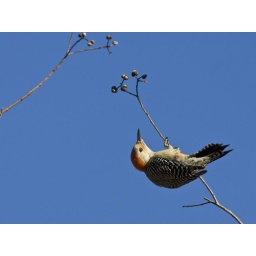
I noticed this red bellied woodpecker high in a tree doing acrobatics while foraging.